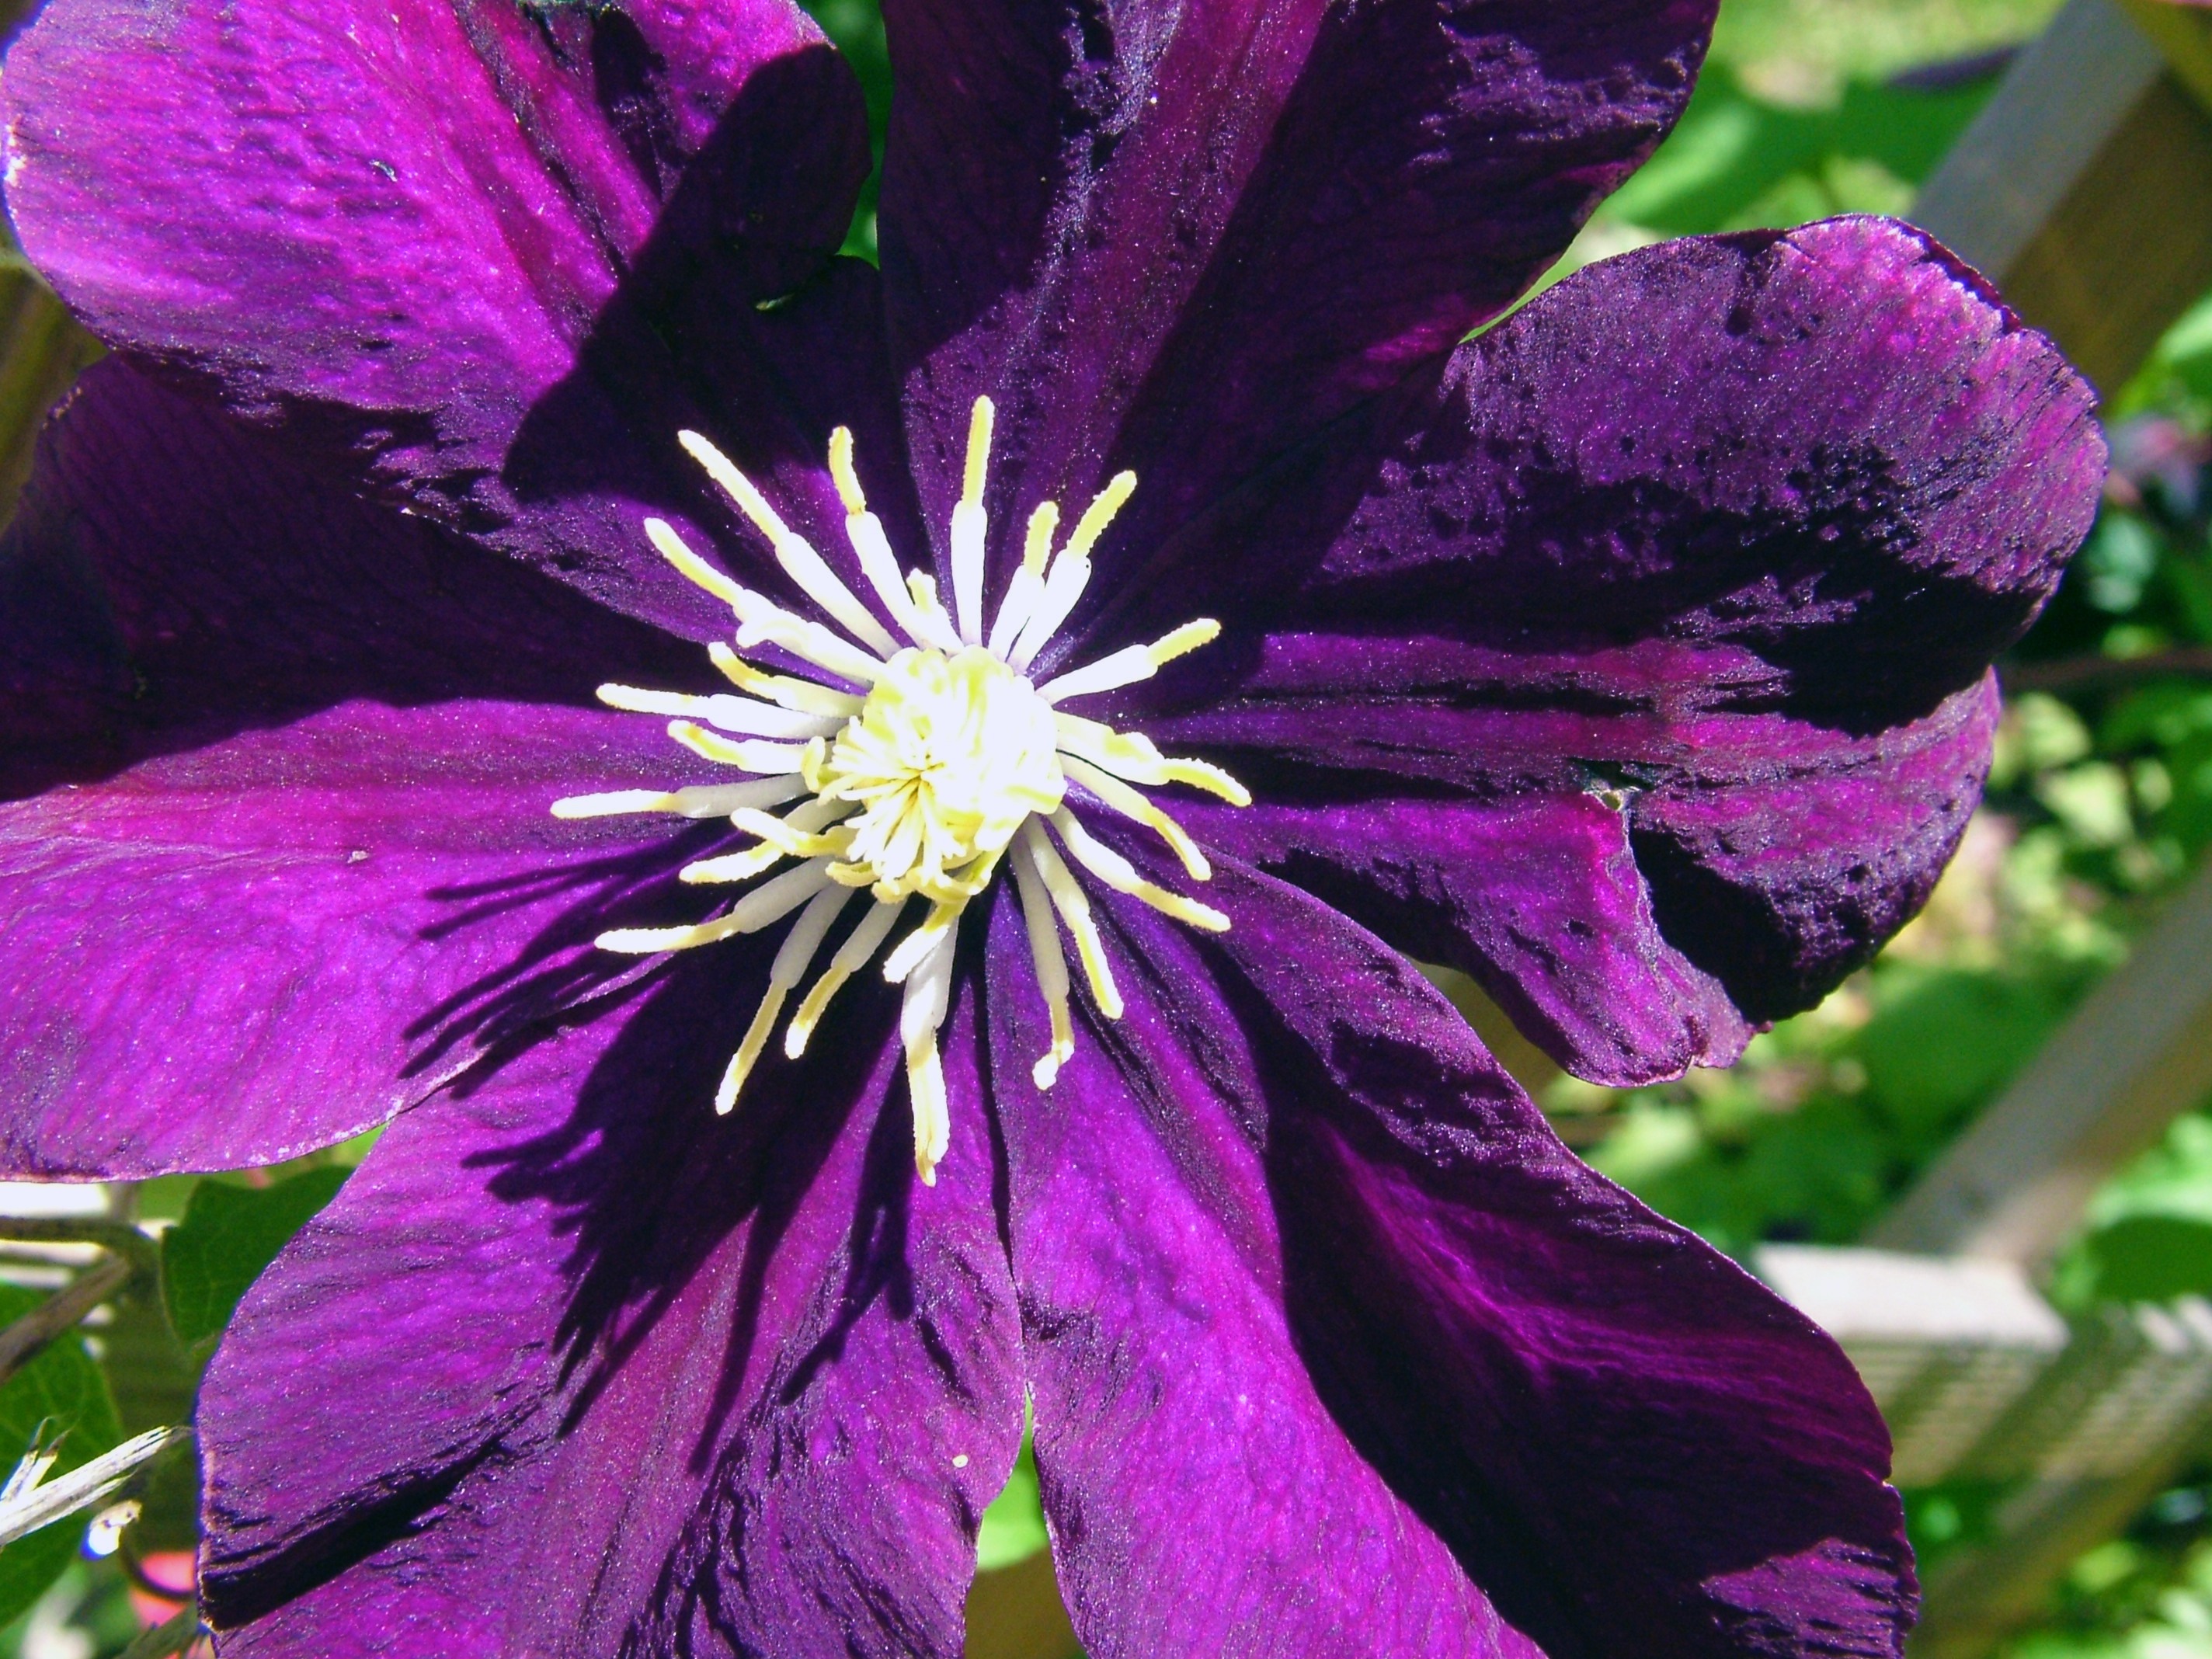
blossom, plant, leaf, flower, purple, petal, garden, flora, wildflower, clematis, flowering plant, land plant